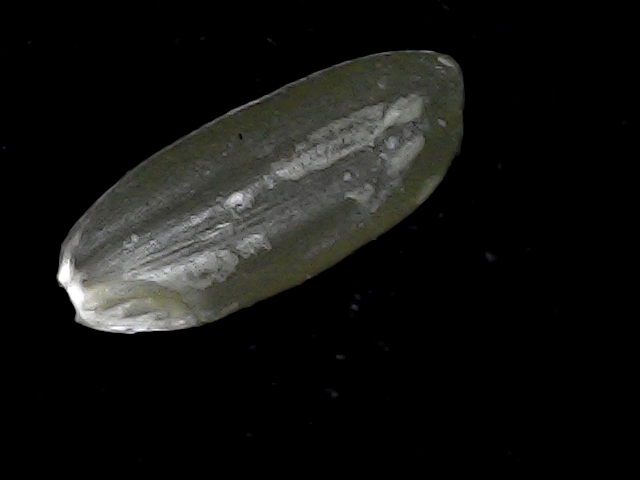
Rice variety: BD93